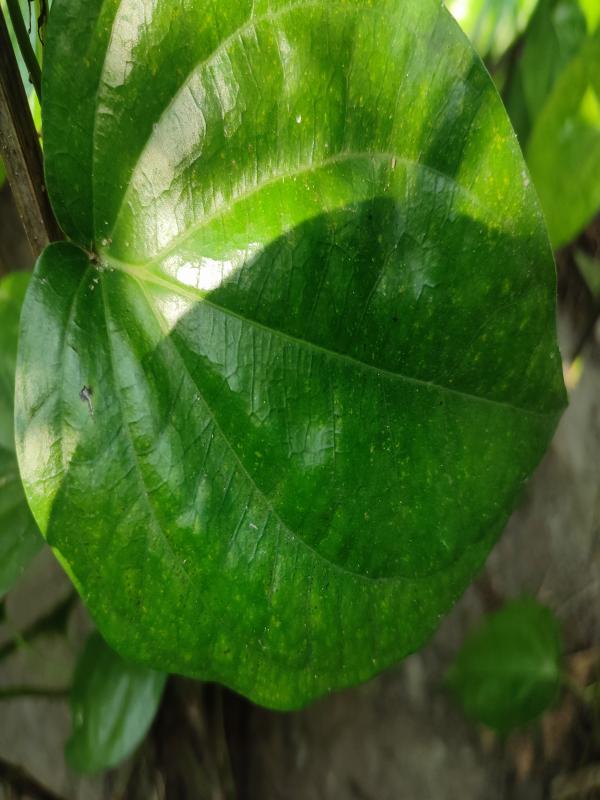
Label: Healthy_Leaf